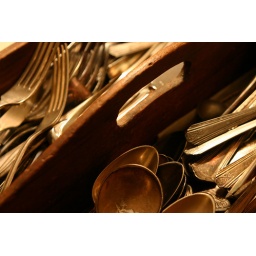
silver (well, silver-plate) in an old wooden organizer